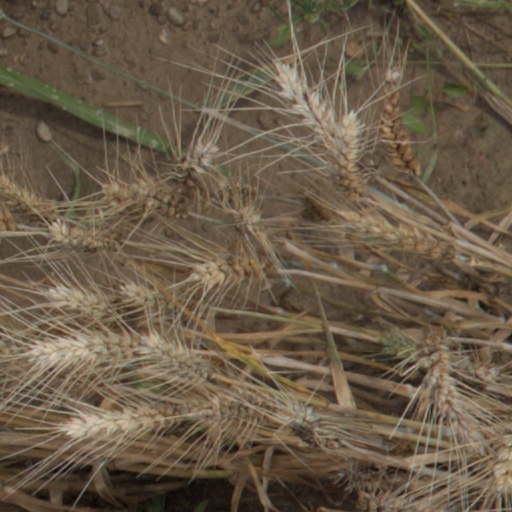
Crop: wheat